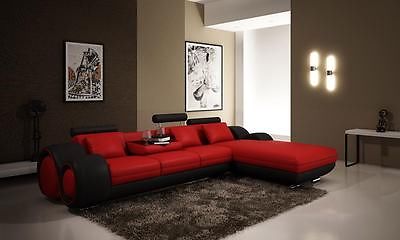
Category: sofa